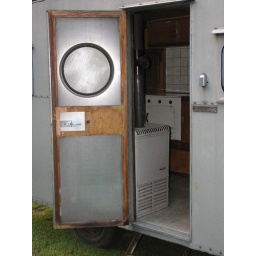
Through to kitchen from outside. Great porthole window in door.